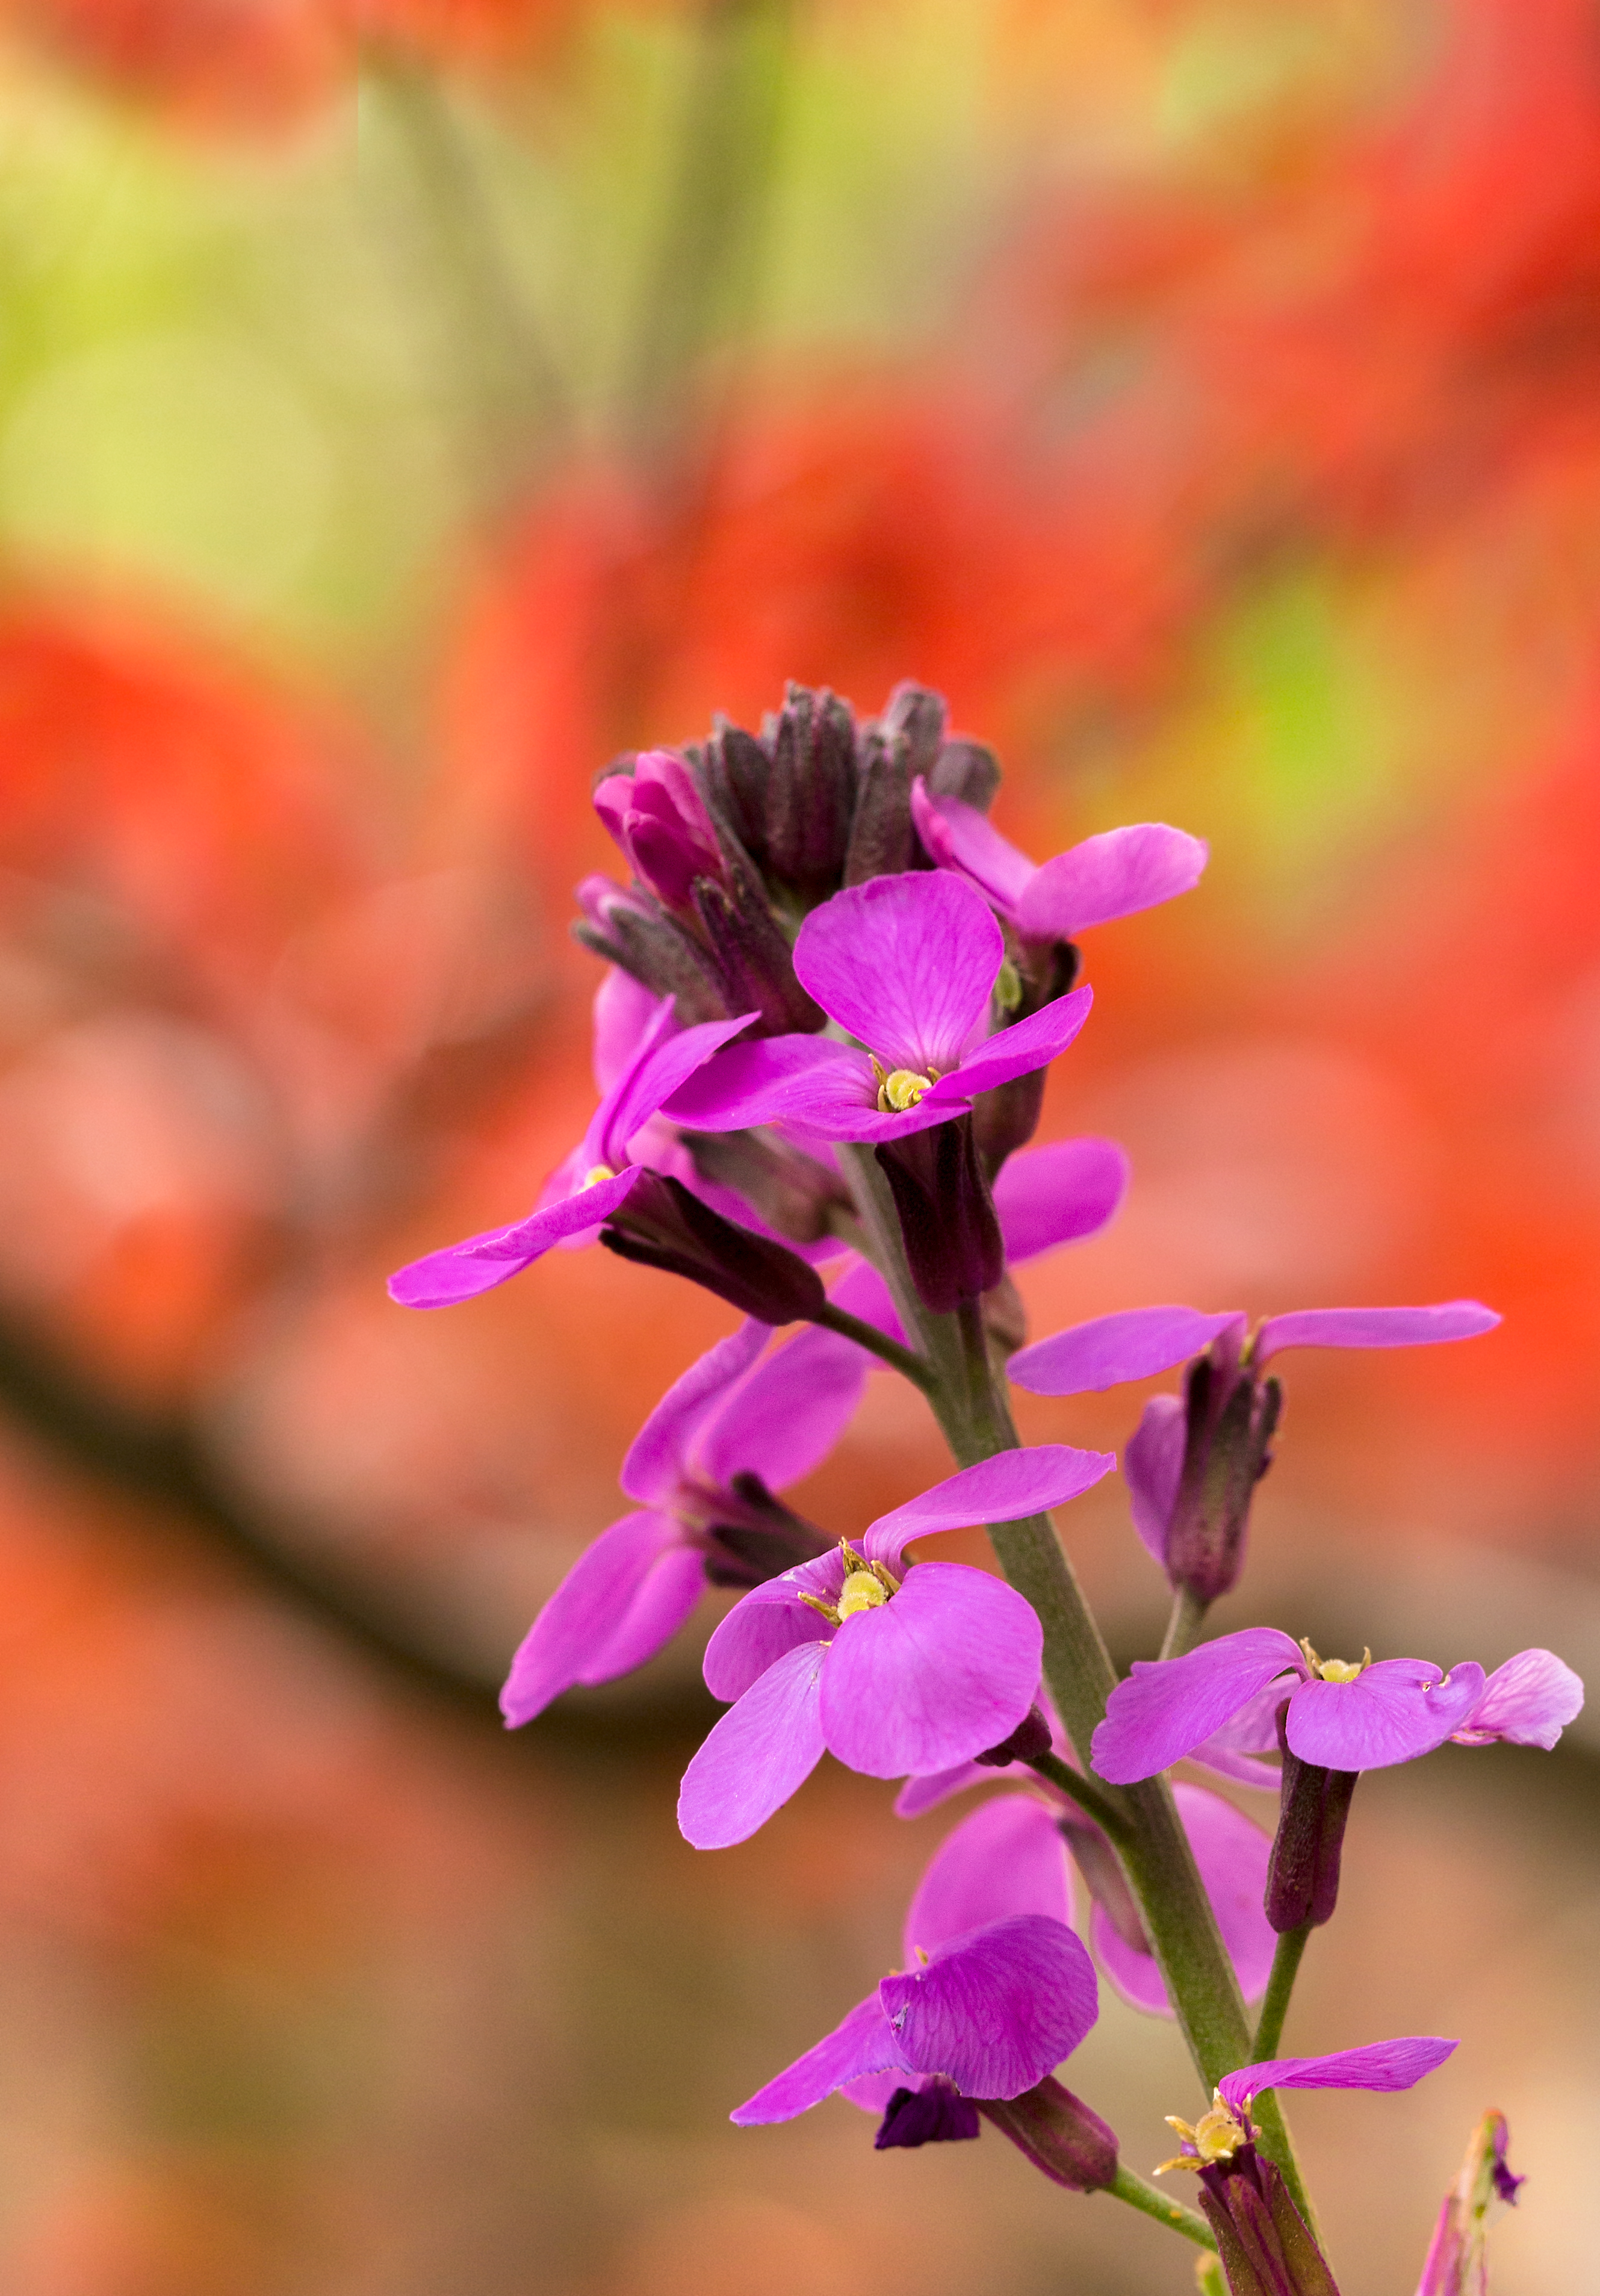
nature, blossom, bokeh, plant, photography, leaf, flower, purple, petal, orange, spring, macro, botany, garden, pink, flora, wildflower, close up, portland, macro photography, flowering plant, annual plant, plant stem, land plant